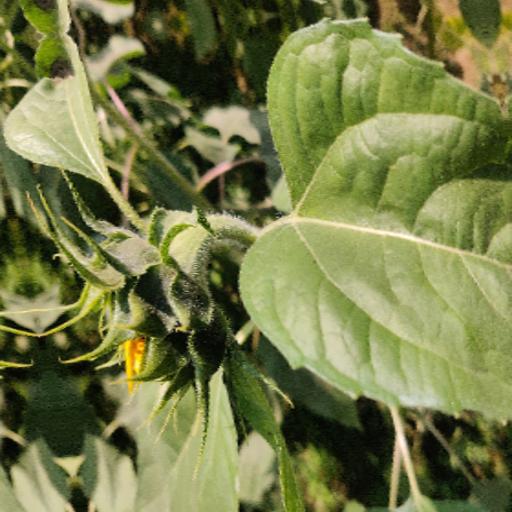
Label: Fresh_leaf